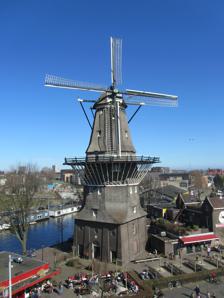
Building: De Gooyer, Amsterdam
Country: Netherlands
Year built: 1814
Windmill in Amsterdam The Gooyer Origin Mill location Amsterdam Coordinates 52°22′00″N 4°55′34″E / 52.36667°N 4.92611°E / 52.36667; 4.92611 Year built 1814 Information Purpose Previously grinding grain Smock sides Eight sides No. of sails Four sails De Gooyer is a windmill in Amsterdam located between Funenkade and Zeeburgerstraat. It is the tallest wooden mill in the Netherlands at 26.6 meters high. It is registered as a National Monument. The name dates from around 1609, when the mill was owned by Claes and Jan Willemsz, two brothers from Gooiland . It is also known as "The Funenmolen" ("The Mill on the Funen"). The Gooyer consists of a stone foundation topped by a wooden octagonal body. The mill is owned by the municipality of Amsterdam and is not open to visitors. Although the blades are functional, they no longer operate any grinding mechanism. Next to the mill, in the former municipal bathhouse dating back to 1911, is the Brouwerij 't IJ . The mill and the bathhouse building are unrelated, and the mill fulfils no function for the brewery despite the image of a mill being in the brewery logo. Dutch Rijksmonument 1107 History The original mill was constructed in the 16th century. After destruction and some movements, in 1725 the mill stood on the site of the current Orange-Nassau barracks . Finally, in 1814 the mill moved again to its current location on Funenkade atop the stone base of a watermill that had been demolished in 1812. This mill is the last of 26 corn mills on the bastions of the 17th century walls of Amsterdam . The location of the mills was at that time very favourable as the outskirts of town provided ample wind. After the mill had fallen into disrepair, it was purchased in 1928 by the city of Amsterdam for 3200 guilders and restored. Due to the lack of power during the Second World War the mill served as a corn mill for Amsterdam. The sails were damaged on November 13, 1972 during a storm. The upper shaft broke and the blades embedded in the adjacent Nieuwevaart . Some years later the original, old Dutch type blades were restored. The mill in 1896, photographed by Jacob Olie The mill around 1900, signed by Willem Wenckebach [ nl ] References